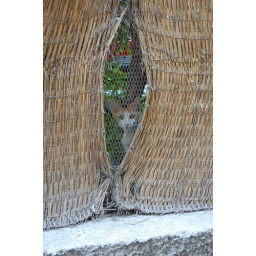
Some cats stop on the other side of the wall to peek through the fence in order to see who's on the porch.